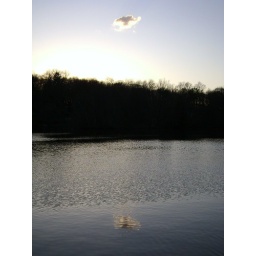
The reflection of a cloud in the lake behind my house.